Bosana

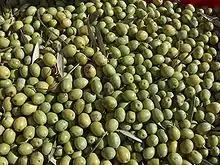
"Bosana" picked before full ripening

Traditionally considered a dual use cultivar, it is in reality mainly used for extraction of oil, and gives a good yield (17–18%). The quality of the oil is improved if the olives are collected early, at the start of the maturation. Its taste is described as "fruity, bitter and spicy".